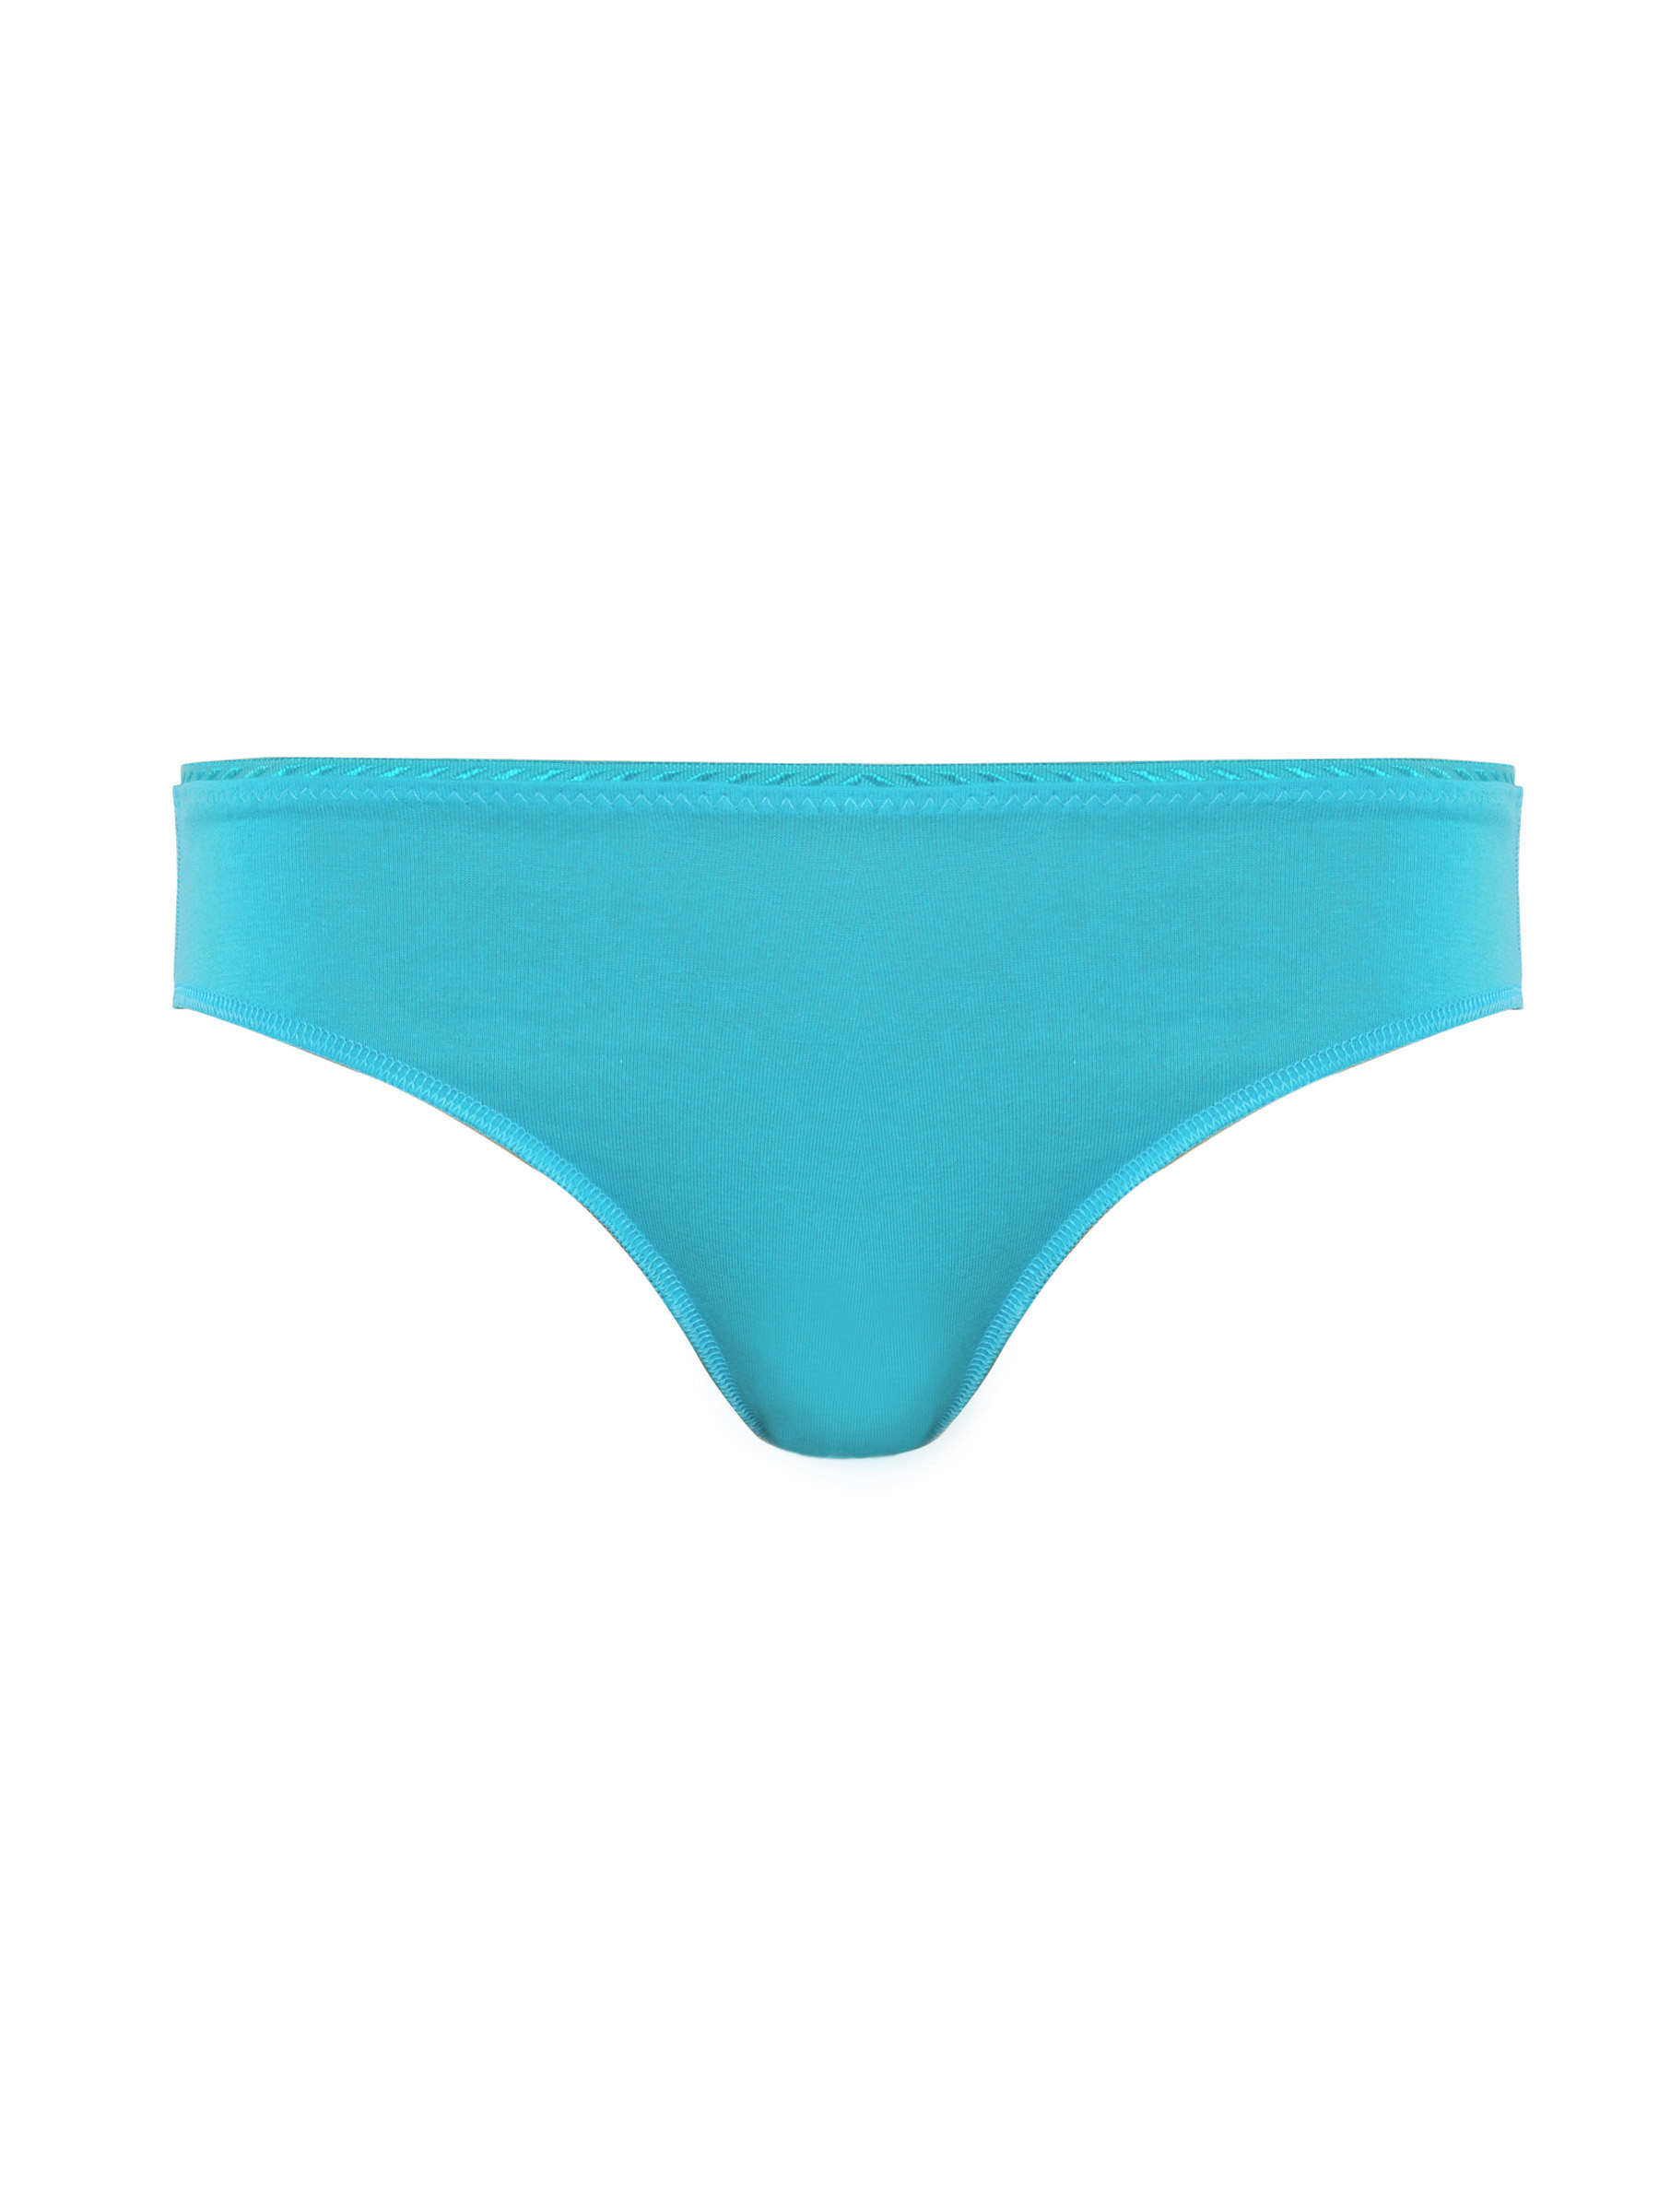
Enamor Women Blue Boy-Shorts Bikini Brief
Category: Apparel / Innerwear / Briefs
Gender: Women
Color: Blue
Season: Summer 2012
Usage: Casual